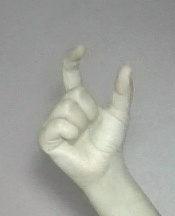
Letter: nun